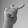
ASL letter: T